Agriculture in Finland

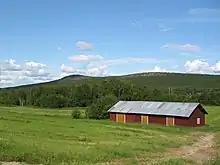
Hay field by Aavasaksa, Ylitornio (66°24′N).

The majority of farms and agricultural land in Finland lie between the 60th and 65th parallel, making it the only country in the world with a "significant" agricultural sector so far in the north.